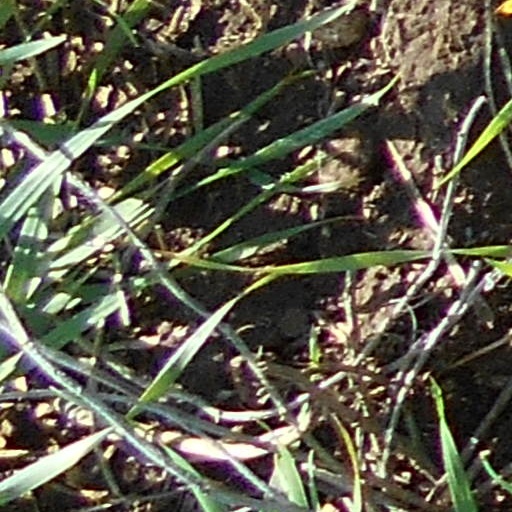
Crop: wheat